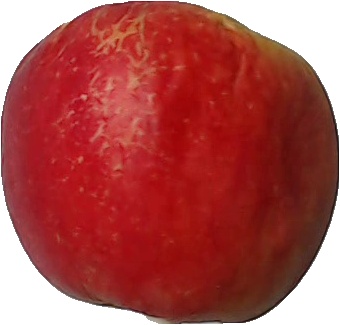
Label: apple_red_yellow_1